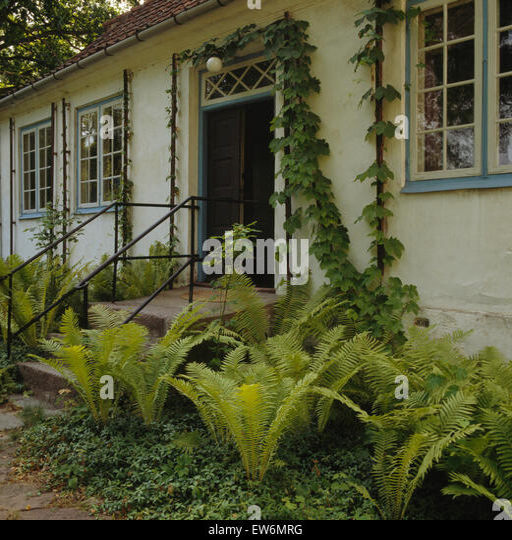
ferns growing beside a country house